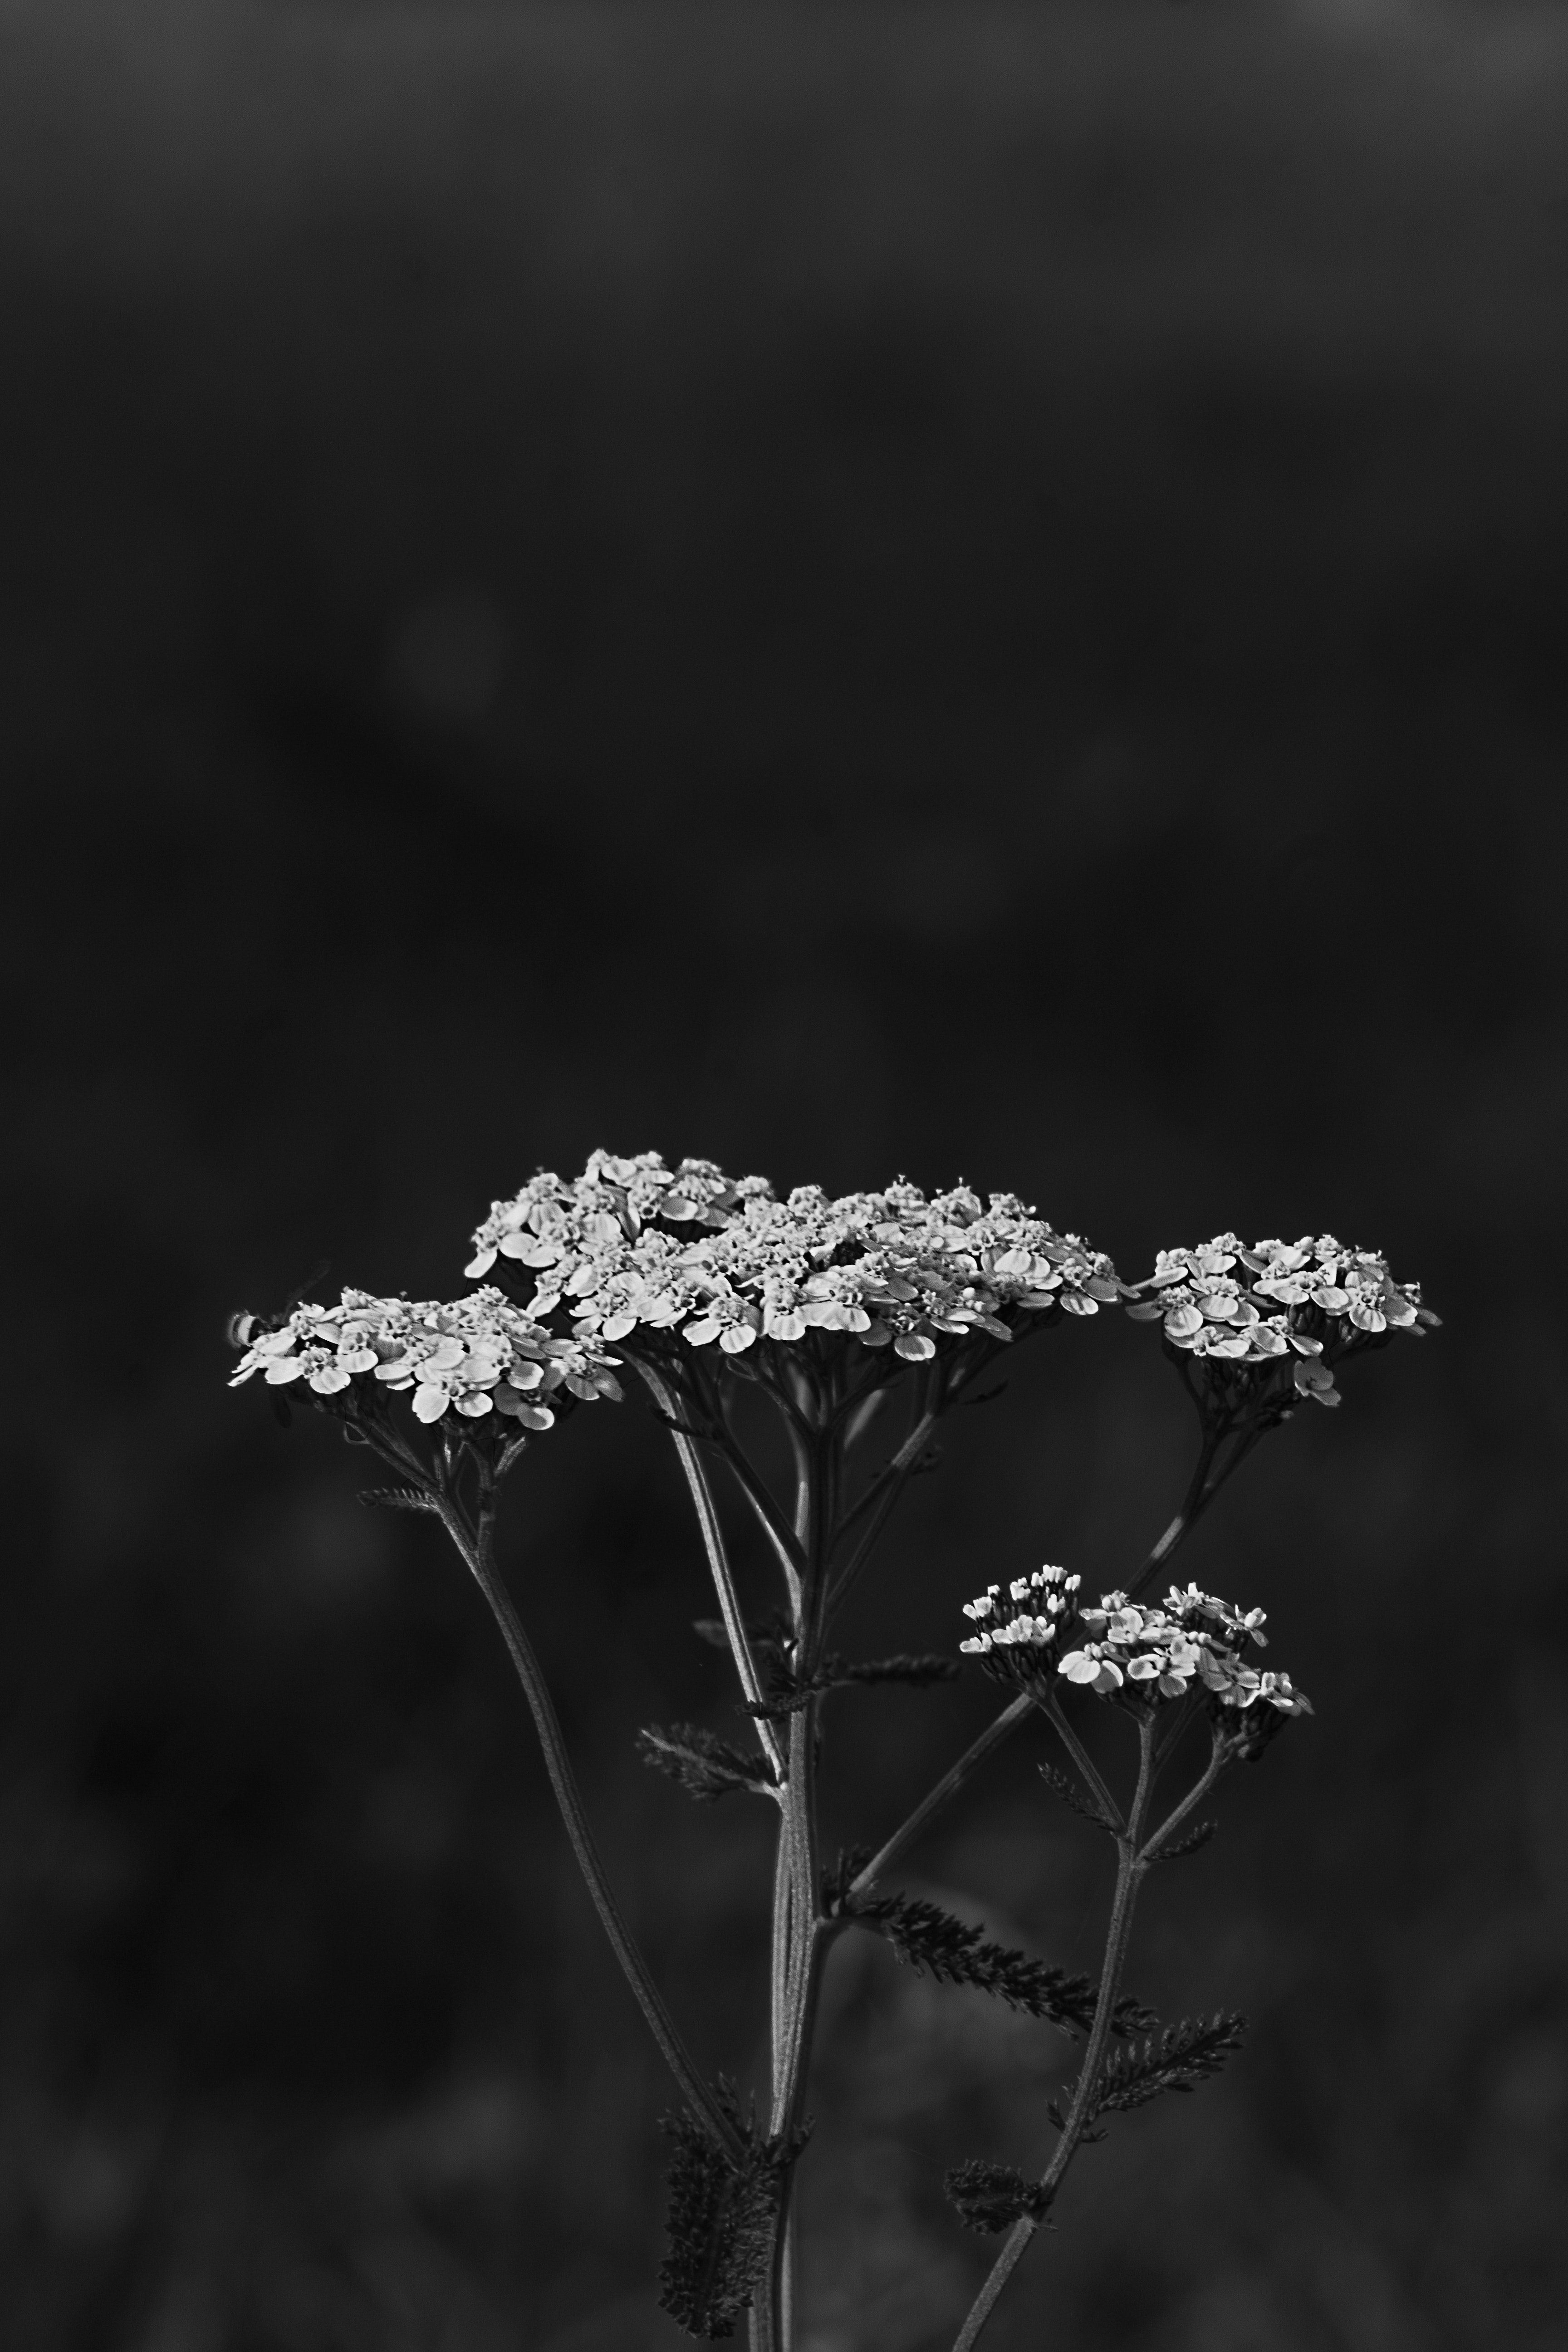
black, white, monochrome photography, black and white, monochrome, flower, plant, photography, still life photography, grass, leaf, branch, wildflower, sky, plant stem, twig, parsley family, cow parsley, stock photography, Heracleum plant, macro photography, style, anthriscus, blossom, perennial plant, frost, flowering plant